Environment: real
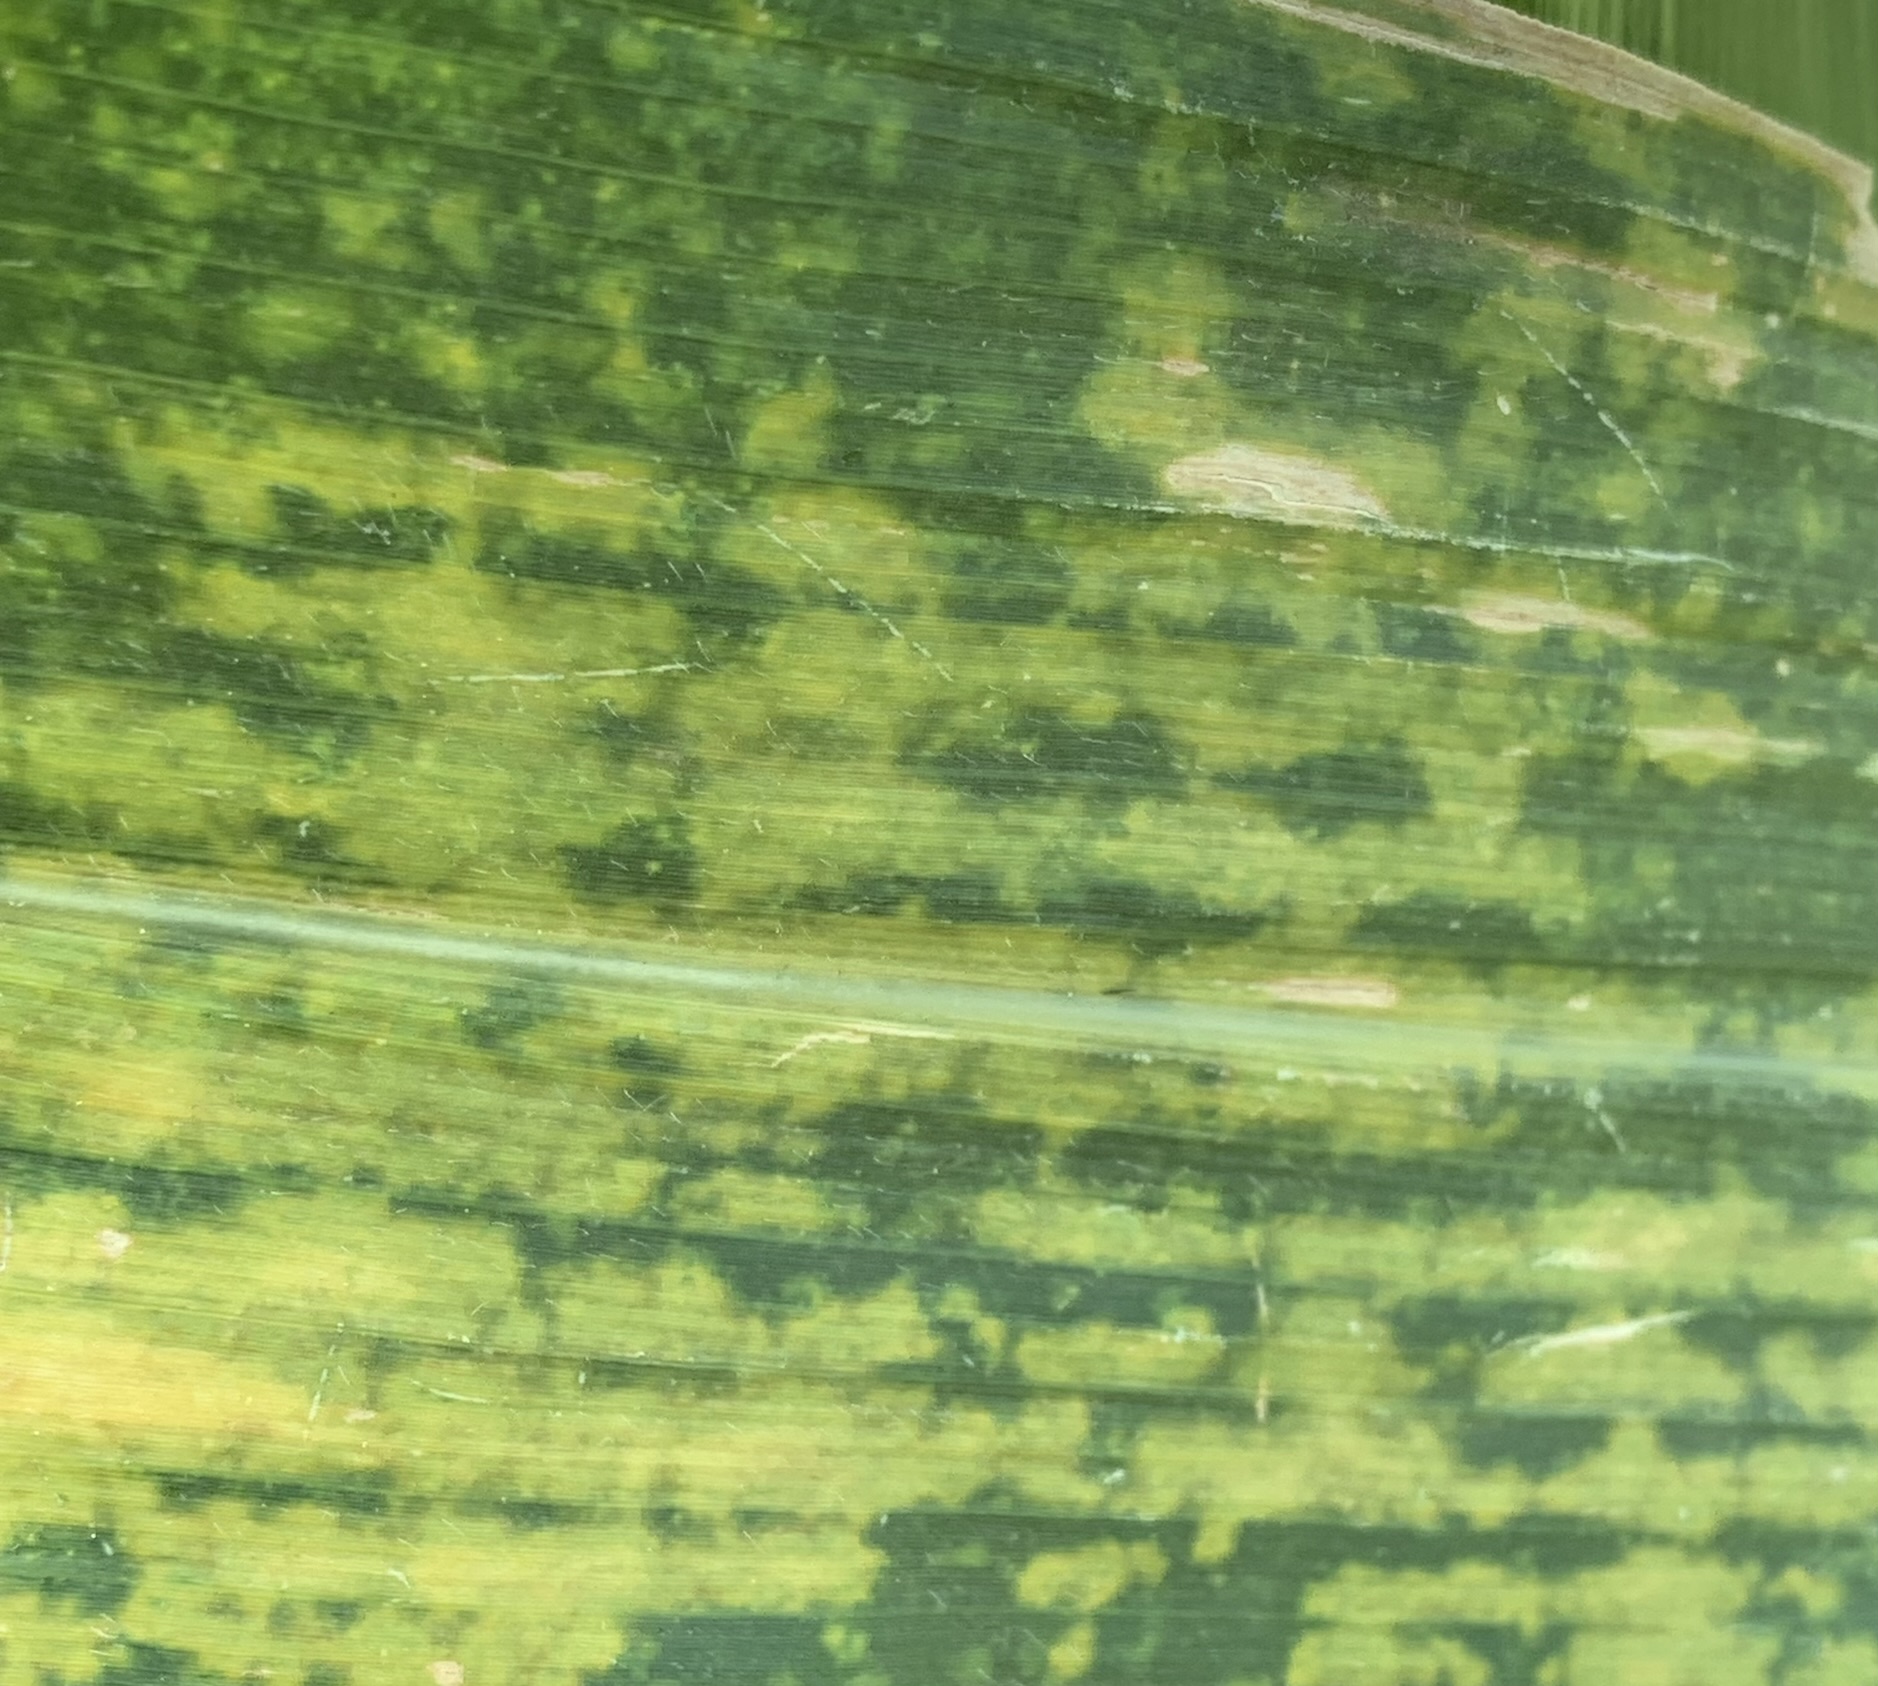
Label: lethal_necrosis